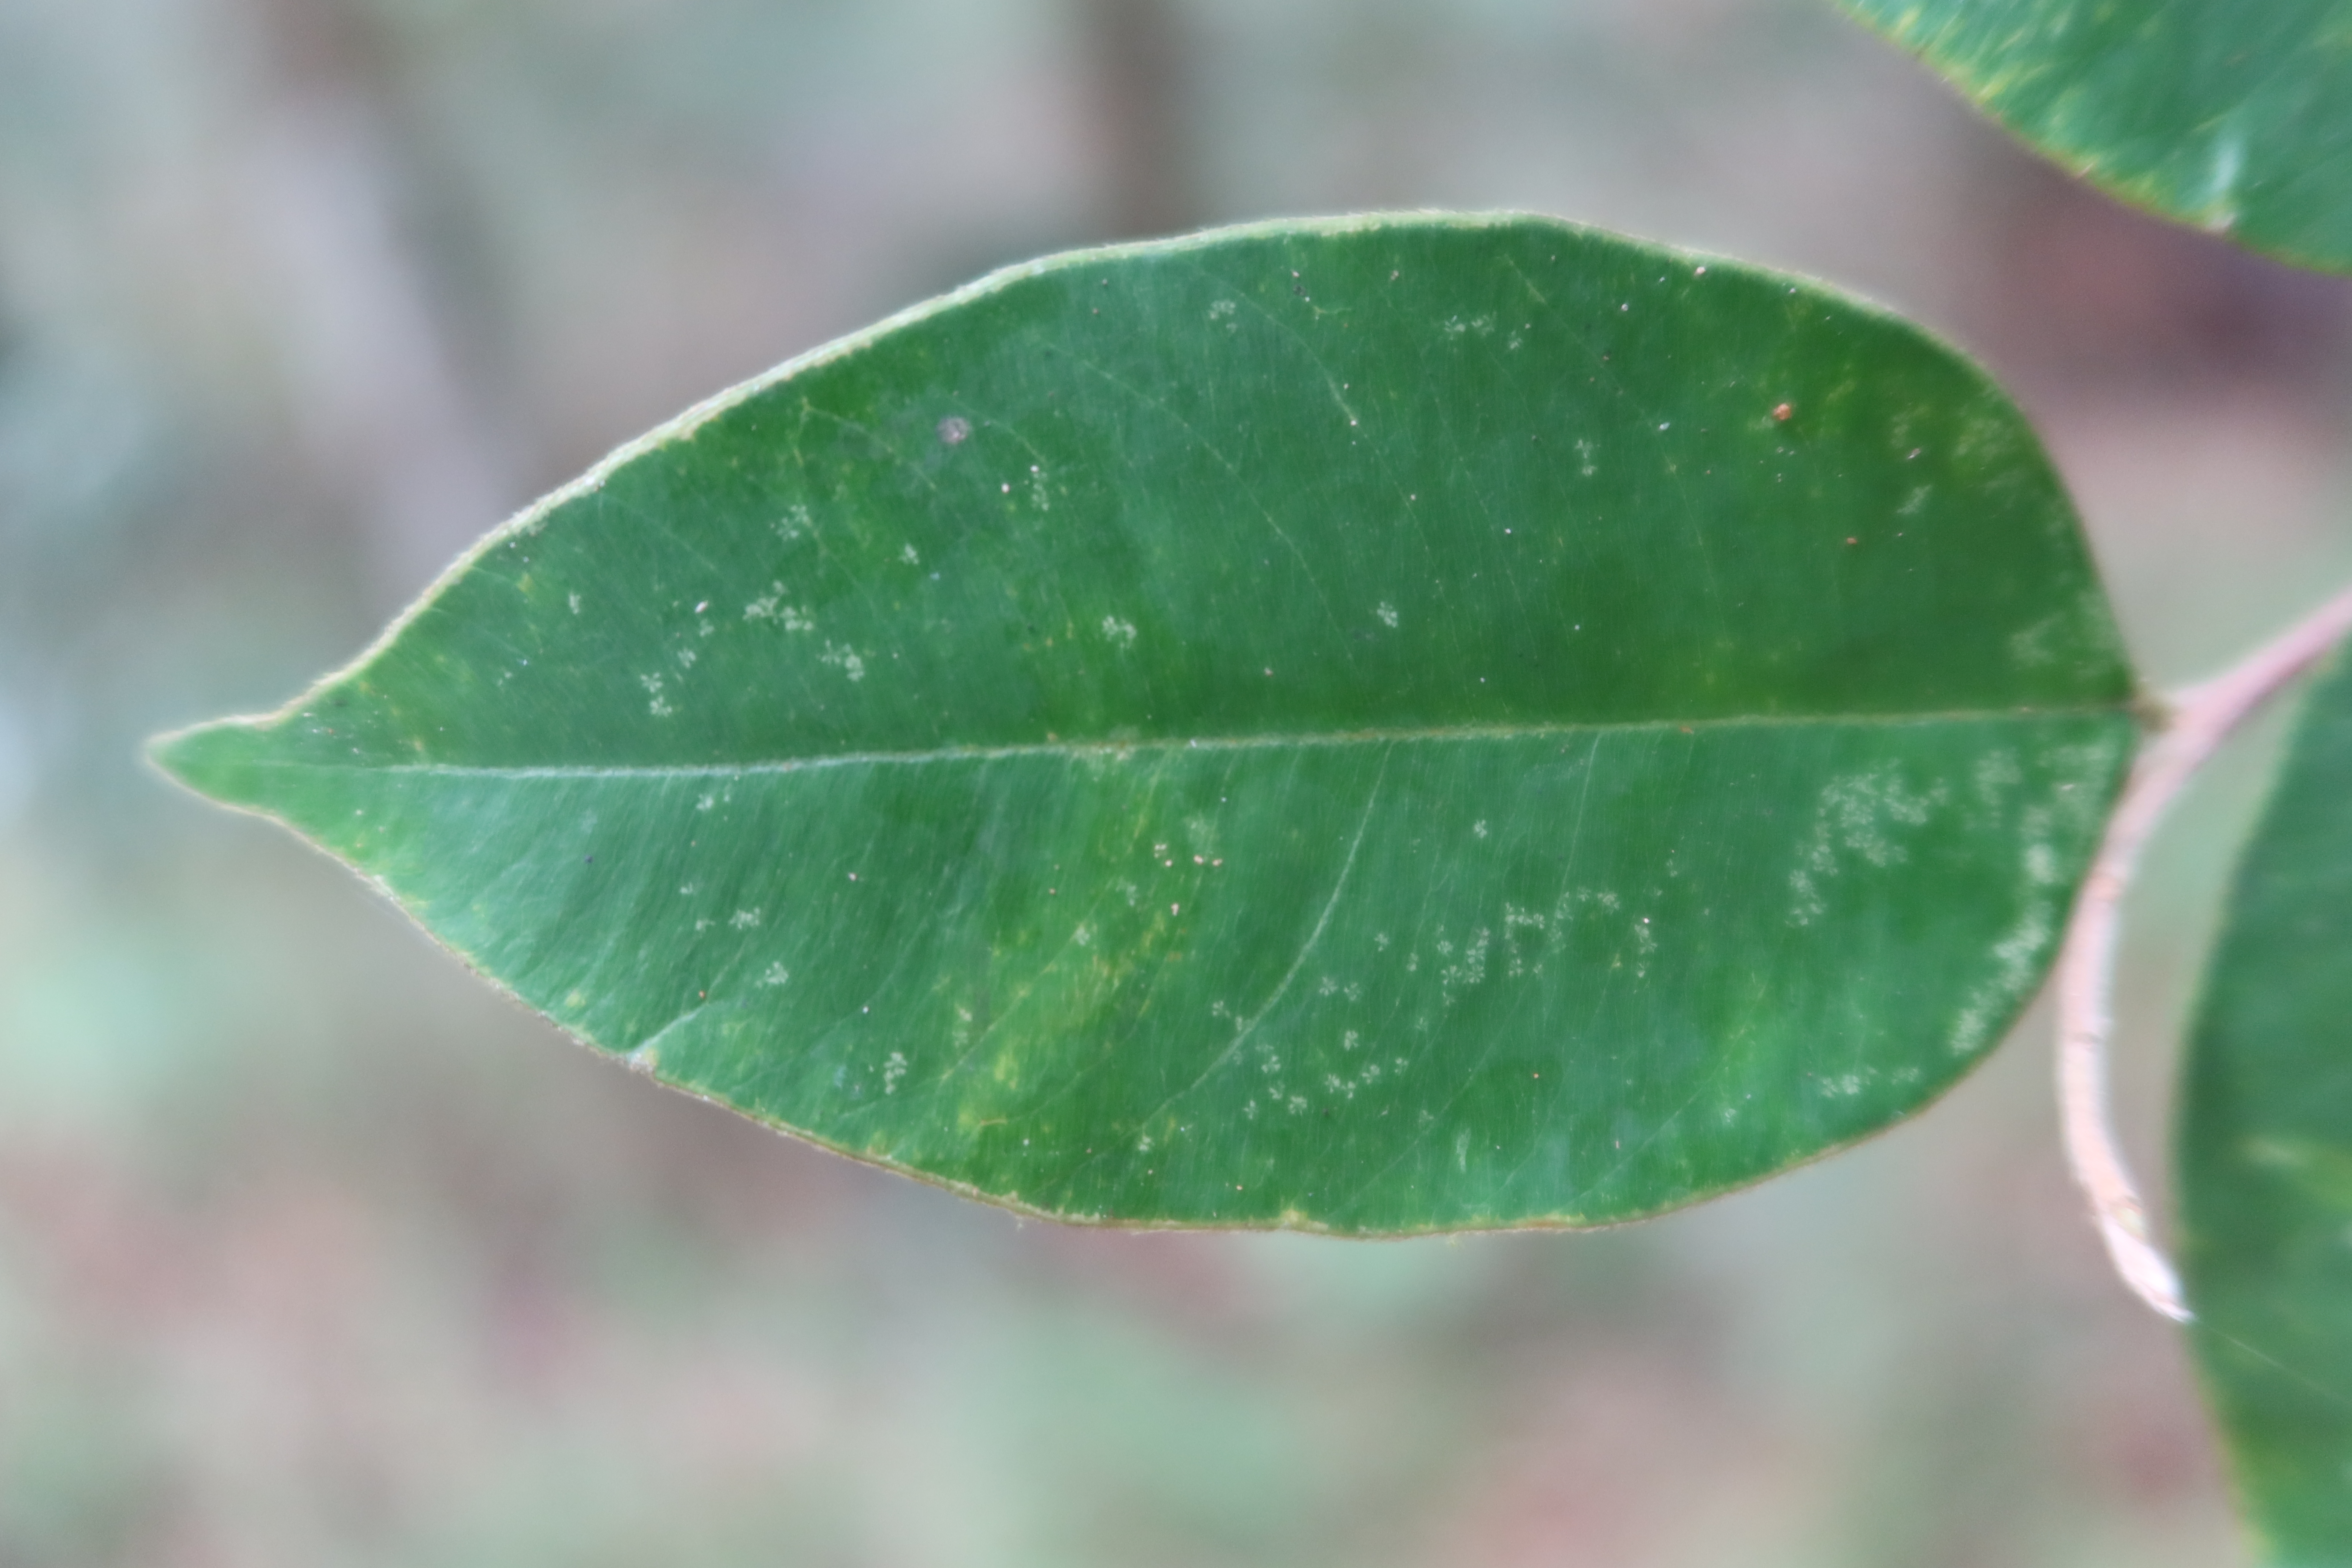
Label: Healthy